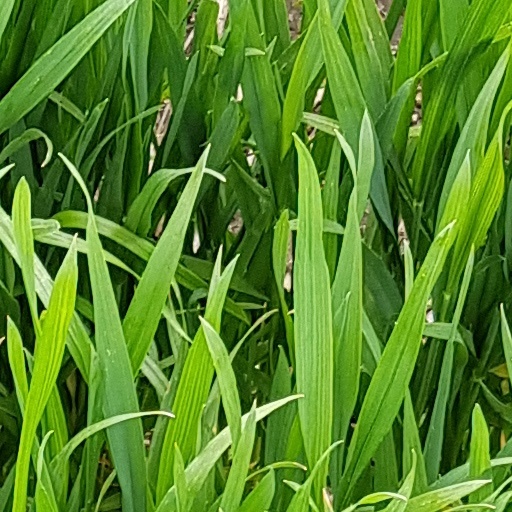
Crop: wheat